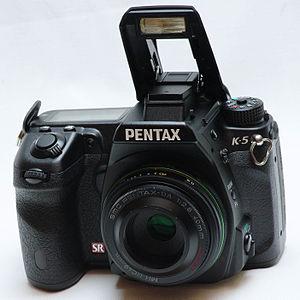
Pentax K-5 avec objectif smc Pentax DA 40mm F2.8 Limited
Le Pentax K-5 est un appareil photographique reflex numérique de 16,3 mégapixels. Annoncé le 20 septembre 2010, il a été commercialisé à la mi-octobre 2010.